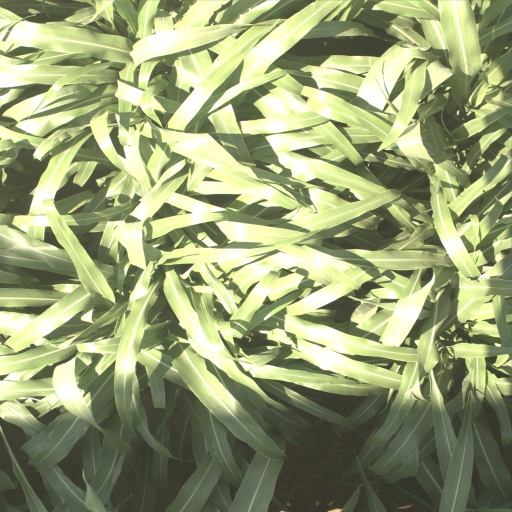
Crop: sorghum